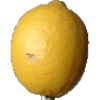
Label: lemon